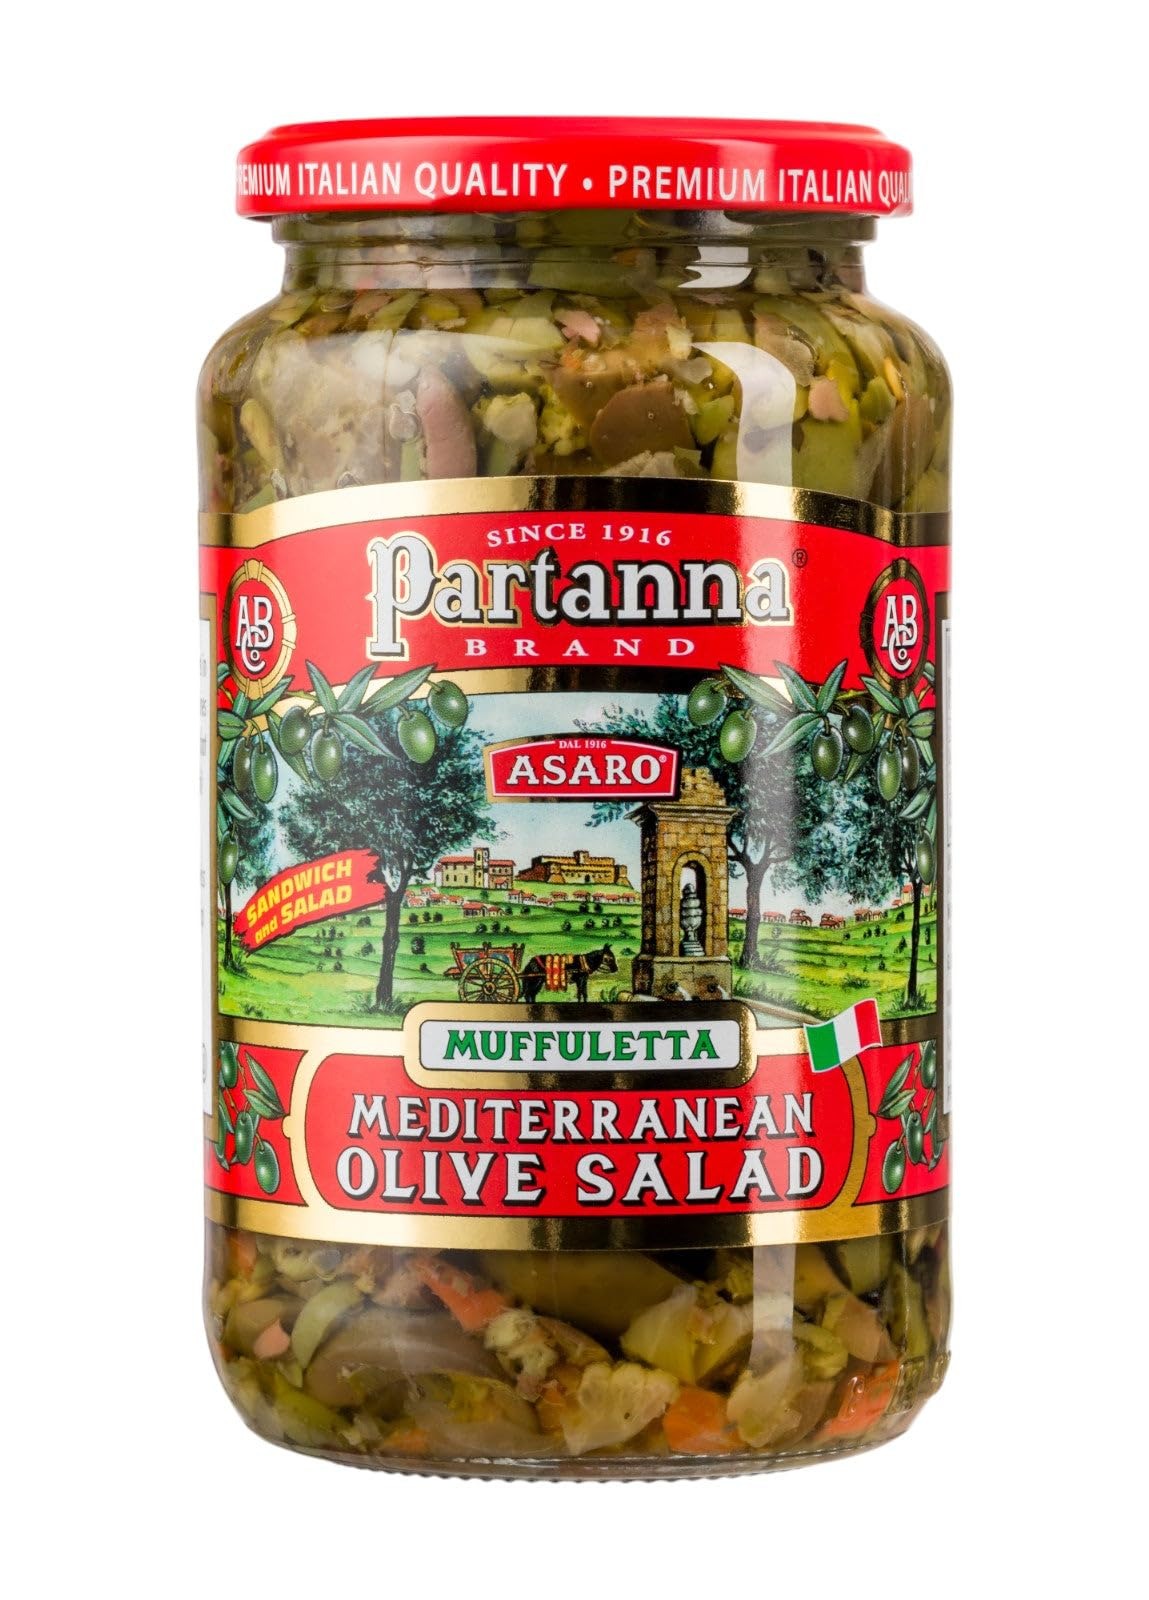
Item Name: Partanna Mediterranean Muffuletta Salad - Authentic Sicilian - Product Of Italy - Savory, Rich and Bold Flavors - Premium Handpicked Imported Italian Olive Salad Great For Every Occasion - 19 oz Jar
Bullet Point 1: RICH FLAVOR PROFILE: Dive into a culinary adventure with our olives, where each bite unveils a symphony of flavors that dance on your taste buds. From the earthy undertones to the hint of briny sweetness, our olives are meticulously crafted to deliver a distinctively rich flavor profile that transports you to the rolling hills of Tuscany. With every jar, you'll discover a new layer of complexity and depth, making each olive a true masterpiece of flavor and craftsmanship.
Bullet Point 2: SUN-DRENCHED ORIGINS: Embark on a sensory journey to the sun-drenched groves of Italy with Partanna Mediterranean Olives. Meticulously handpicked at the peak of ripeness, our olives capture the essence of the Mediterranean landscape, infusing every bite with a taste of pure sunshine and rich terroir. From the gentle breezes to the golden rays, each olive embodies the spirit of its sun-kissed origins, delivering an unparalleled sensory experience that transports you to the heart of Italy.
Bullet Point 3: VERSATILE CULINARY COMPANION: Elevate your culinary creations to new heights with the versatility of Partanna Mediterranean Olives. Whether you're sprinkling them atop crisp salads, pairing them with artisanal cheeses on elegant platters, or incorporating them into your favorite dishes, our olives add a burst of Mediterranean flair to any recipe. With their vibrant colors and bold flavors, our olives are not just an ingredient - they're a culinary canvas, inspiring endless possibilities.
Bullet Point 4: QUALITY CRAFTSMANSHIP: At Partanna, quality is more than just a promise - it's a tradition. From the careful selection of olives to the precise curing process, each jar of Partanna Italian-Mediterranean Olives is a testament to our unwavering commitment to craftsmanship. With a satisfyingly firm texture and an authentic taste experience, our olives embody the epitome of quality. With every bite, you'll taste the dedication and passion that goes into creating each jar of Partanna olives.
Bullet Point 5: PURE EXCELLENCE: Experience the premium excellence of Partanna Mediterranean Olives, where every jar is a celebration of centuries-old traditions and culinary mastery. As a staple in kitchens around the world, our olives continue to delight discerning palates with their unparalleled taste and quality. From family gatherings to gourmet feasts, our olives are the perfect accompaniment to any occasion, ensuring that every meal is a delicious experience filled with the flavors of Italy.
Product Description: Invented by Sicilians in New Orleans, then elevated by Sicilians in the Belice Valley, Partanna Muffuletta Olive Salad combines the finest Sicilian Olives and Vegetables to create a condiment that enhances any sandwich. Flavor-packed with green and black olives, carrots, cauliflower, capers, celery, peppers, oregano, garlic, and spices. Briny, Savory, Fresh.
Value: 19.0
Unit: Ounce

Price: 7.97